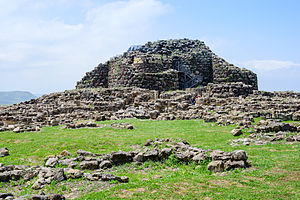
Barumini
Barumini er en by og en kommune i provinsen Sud Sardegna i regionen Sardinien i Italien. Byen ligger i 202 meters højde og har 1.276 indbyggere. Kommunen har et areal på 26,40 km² og grænser til kommunerne Gergei, Gesturi, Las Plassas, Tuili og Villanovafranca.